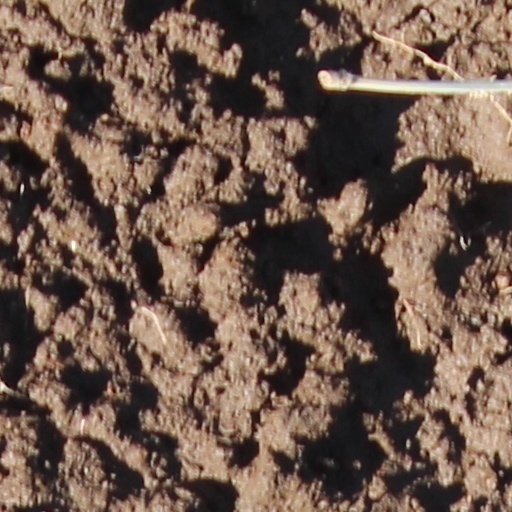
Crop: wheat